Mocidade Independente de Padre Miguel

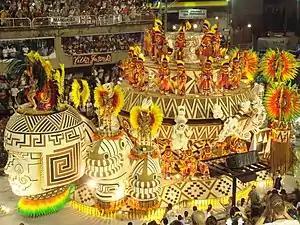
Carnival in Rio de Janeiro

The Mocidade was founded on 10 November 1955, by eight people: Silvio Trindade, Renato da Silva, Djalma Rosa, Olímpio Bonifácio (Bronquinha), Orozimbo de Oliveira (Seu Orozimbo), Garibaldi F. Lima, Felipe de Souza (Pavão), Ary de Lima e Alfredo Briggs. The first flag of the school was offered by Mrs. Gilda Faria Lima. The first queen of the school was Mrs. Neuza de Oliveira. The samba school participated for the first time, in an official parade, with the plot "O Baile das Rosas" ( "The Ball of Roses" ), when it got 5th place. In 1958, it was the champion of Group 2 with the plot "Apoteose ao Samba" ( "Apotheosis to the Samba" ). From 1959 forth, it took on Group 1 and did not anymore any relegation to the lower divisions.